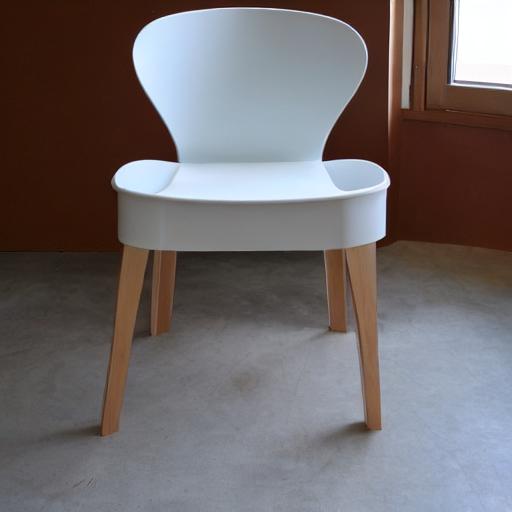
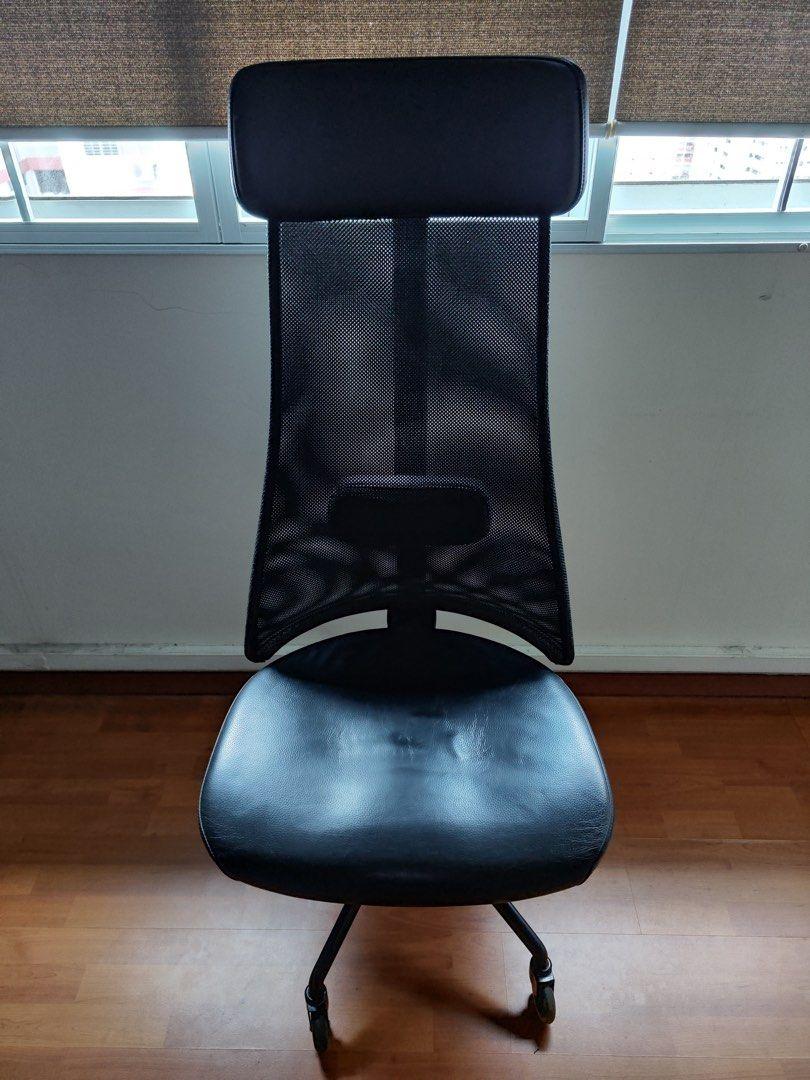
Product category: items_chair
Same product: no